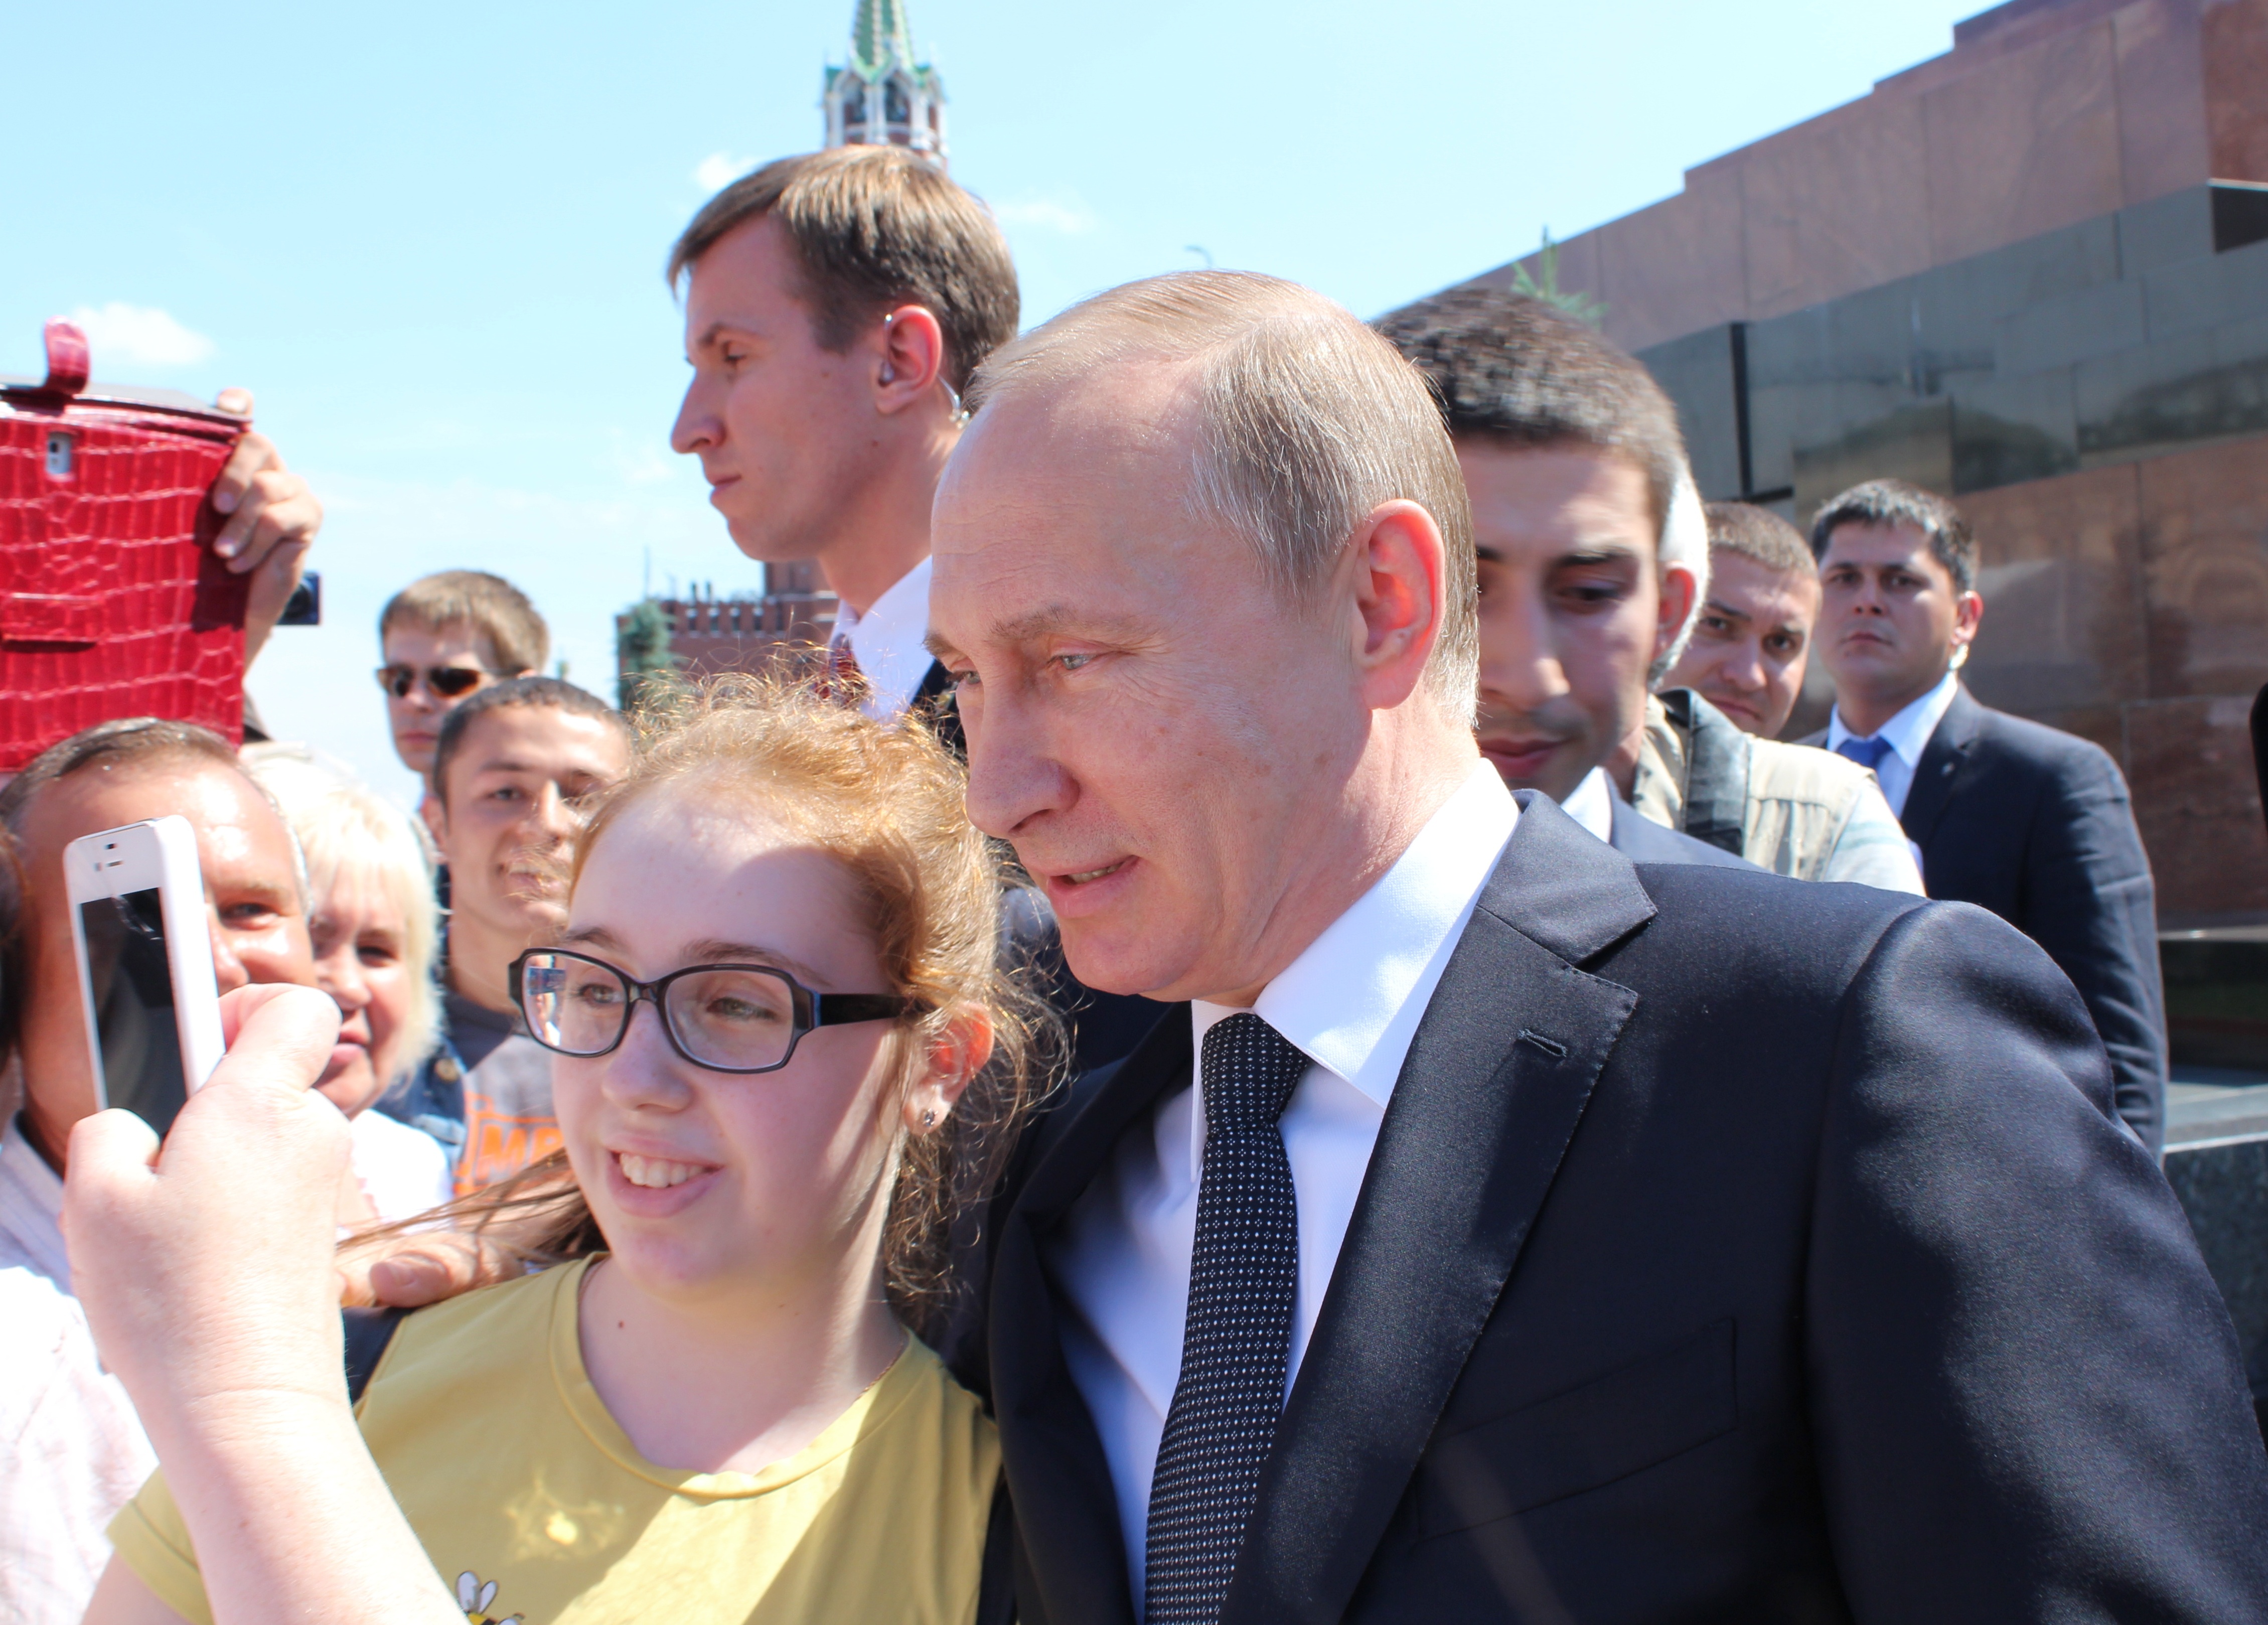
people, girl, kids, ceremony, glasses, self, government, russia, policy, putin, red square, the president of the